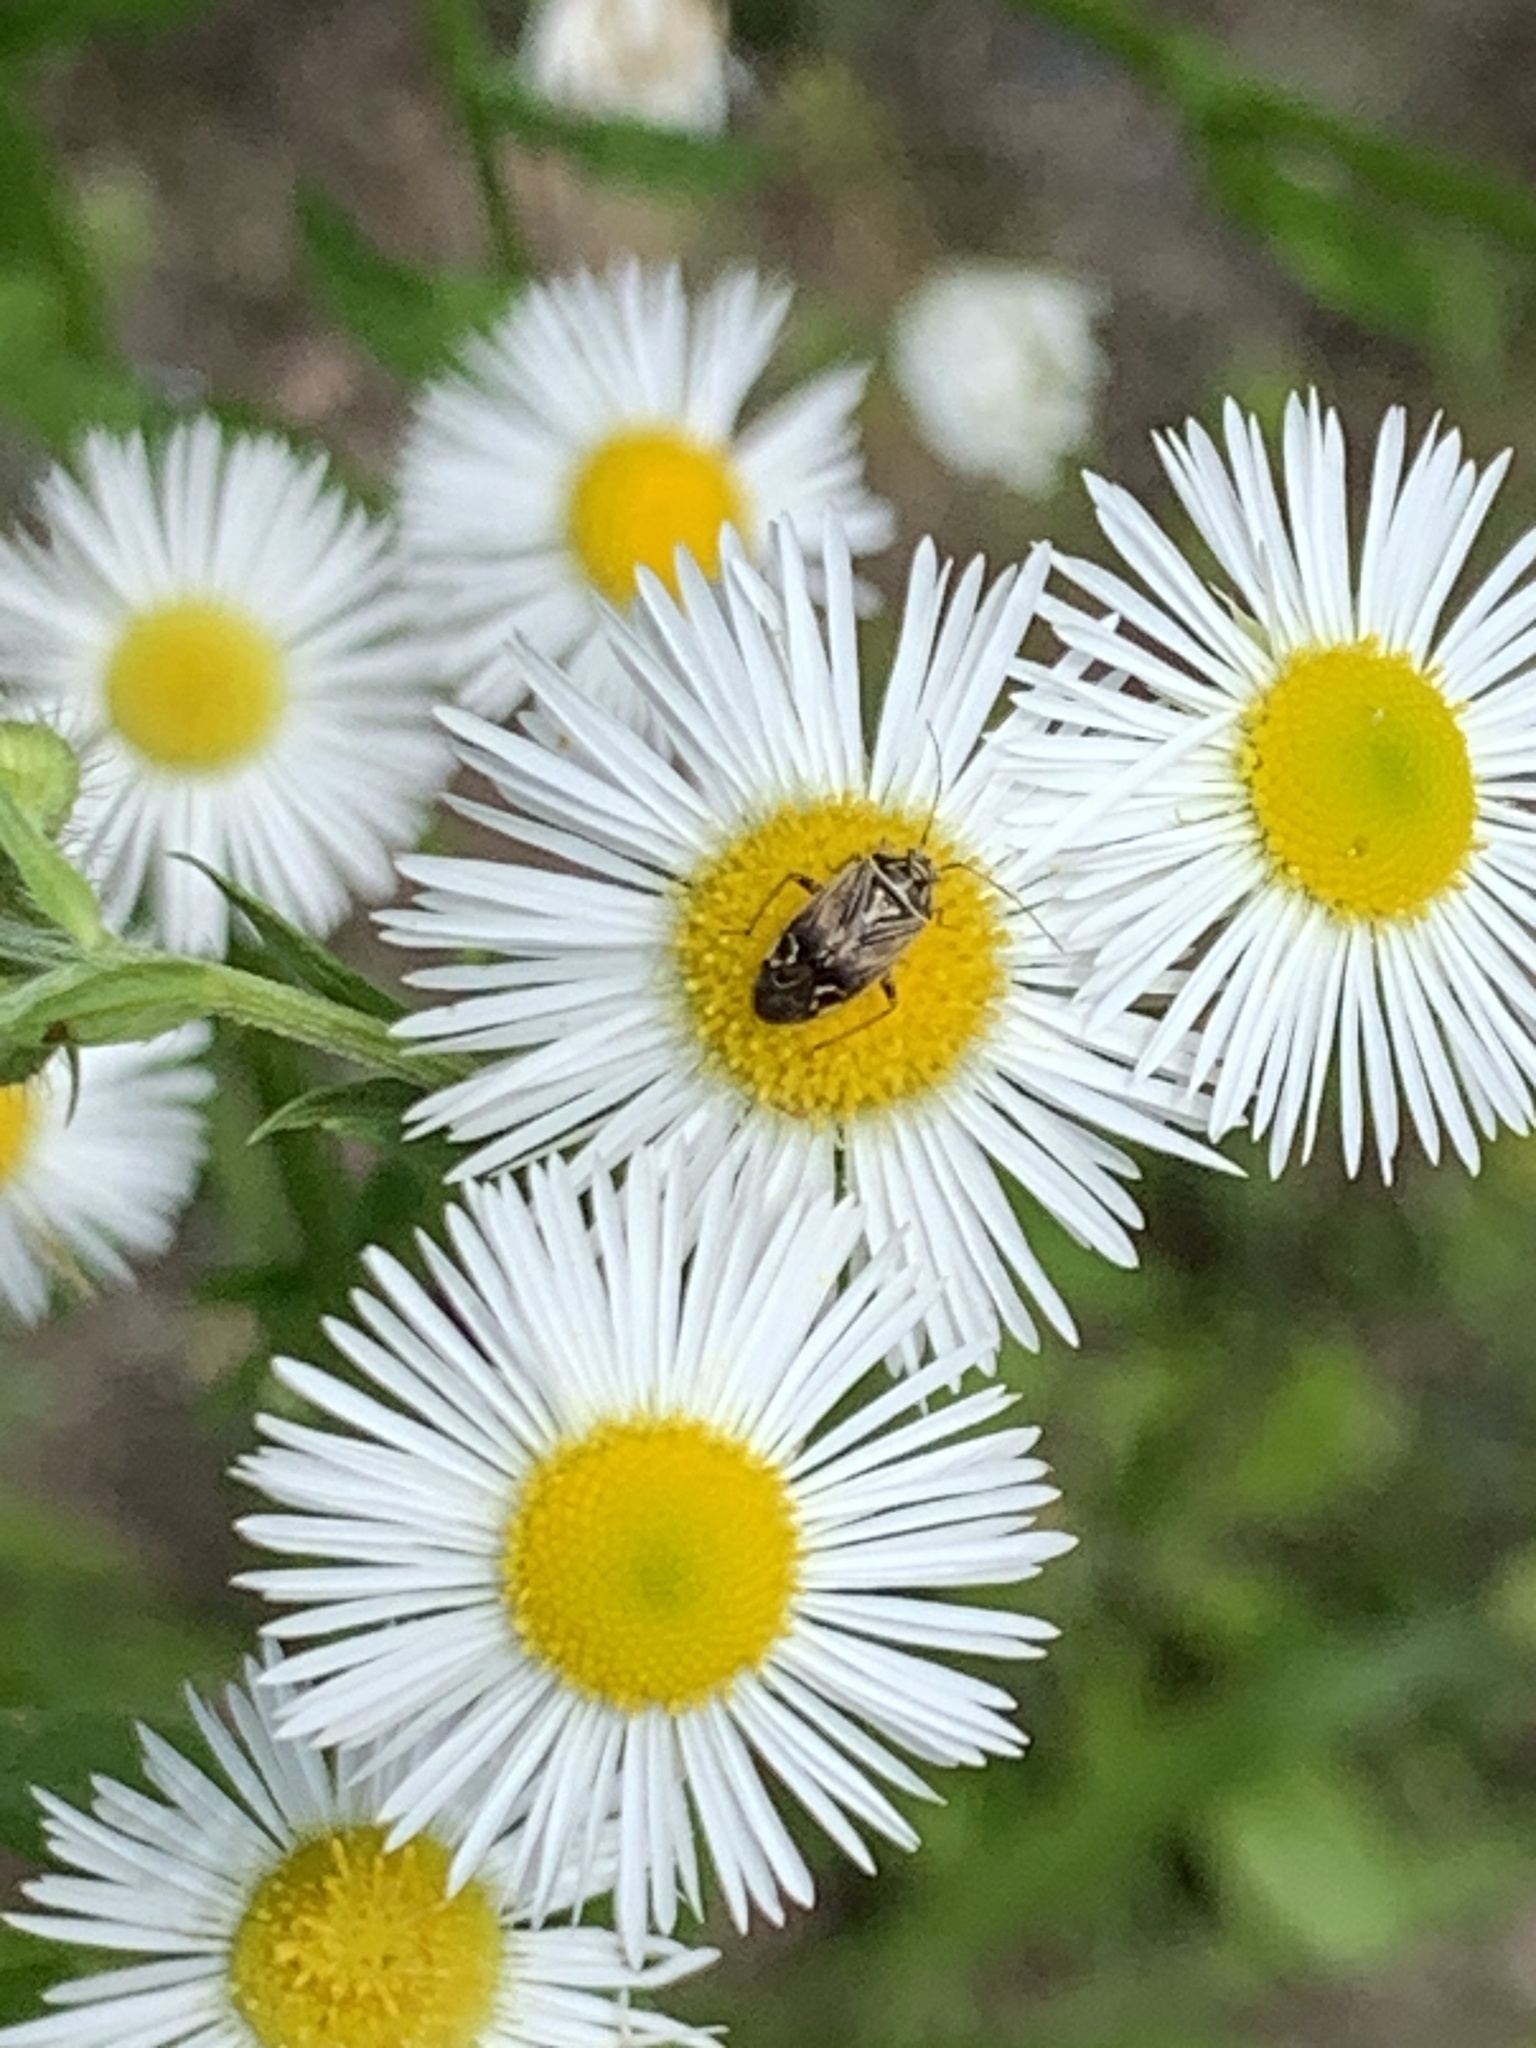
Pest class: lygus_bug